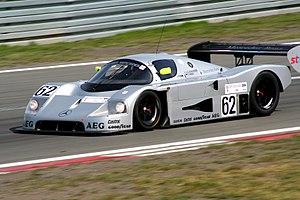
Sauber AG, également engagée sous les dénominations PP Sauber ou Sauber F1 Team, est une écurie de course automobile fondée par Peter Sauber et basée à Hinwil en Suisse. Après de multiples succès en Championnat du monde des voitures de sport, l'écurie Sauber a participé au championnat du monde de Formule 1 de 1993 à 2005.
Les 480 kilomètres de Donington 1989, disputées le 3 septembre 1989 sur le circuit de Donington Park, sont la sixième manche du Championnat du monde des voitures de sport 1989.
Les 480 kilomètres de Jarama 1989, disputées le 25 juin 1989 sur le circuit du Jarama, sont la dixième édition de cette épreuve, la première sur un format de 480 kilomètres, et la troisième manche du championnat du monde des voitures de sport 1989.
La Sauber C9 est une voiture de course de l'écurie suisse Sauber, construite pour le Championnat du monde des voitures de sport qu'elle remporte en 1989.